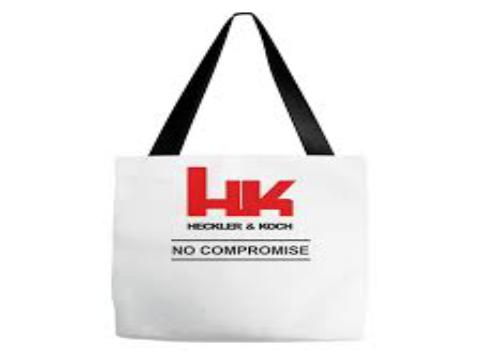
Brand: Heckler & Koch
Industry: Clothes